Cortes (politics)

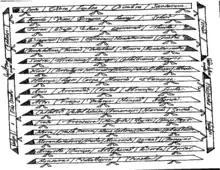
The seats assigned to the representatives of the cities, nobility and clergy at the Cortes of Évora (1481-82)

Cortes (from the Latin term "cohors") were political bodies of a parliamentary, consultative and deliberative character in traditional monarchies, or on their behalf; and the different social classes established in three Orders: the First Estate, which corresponded to the branch of the clergy; the Second Estate, which was the branch of the nobility; and the Third Estate, which was the branch of the people.